Carvel (franchise)

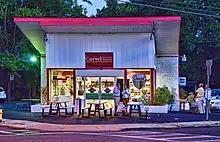
Mamaroneck, New York, location

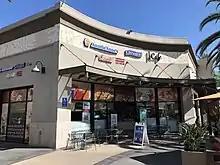
Carvel co-branded store in San Ysidro, California

In 1956, Carvel transformed the Hartsdale location into their first "Ice Cream Supermarket" by adding freezer cases containing pre-made cakes and novelty items which customers could choose and purchase. In 1955, Carvel began its "lease back land offer" program, in which a potential investor could buy land, build a franchise, then lease it back to the corporation.